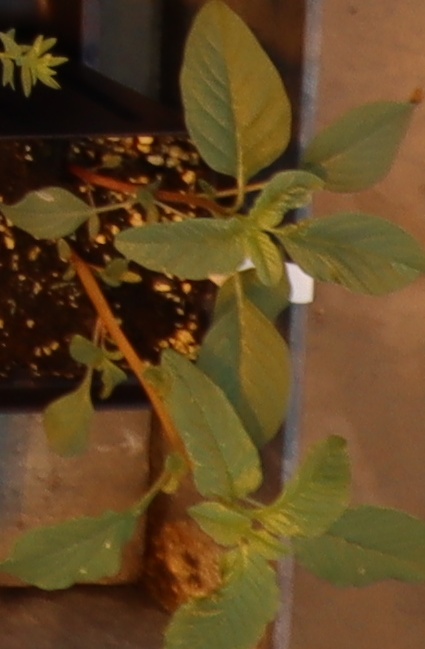
Label: Waterhemp